Selma Lagerlöf

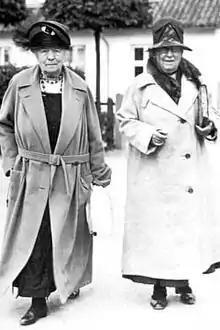
Lagerlöf with her friend and literary assistant Valborg Olander. Elkan was jealous of the relationship.

She moved to Falun in 1897 and met Valborg Olander, who became her literary assistant and friend, but Elkan's jealousy of Olander was a complication in the relationship. Olander, a teacher, was also active in the growing women's suffrage movement in Sweden. Selma Lagerlöf herself was active as a speaker for the National Association for Women's Suffrage, which was beneficial for the organisation because of the great respect which surrounded Lagerlöf, and she spoke at the International Suffrage Congress in Stockholm in June 1911, where she gave the opening address, as well as at the victory party of the Swedish suffrage movement after women suffrage had been granted in May 1919.